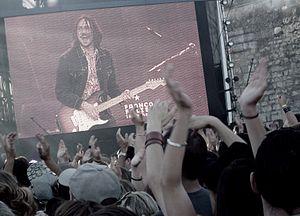
Matmatah aux Francofolies 2008 (La Rochelle) durant leur tournée d'adieu.
Matmatah est un groupe breton de rock et de folk, fondé à Brest en 1995. Le duo formé par Tristan Nihouarn et Cédric Floc'h est rejoint par le bassiste Éric Digaire et le batteur Fañch pour jouer sous le nom de Matmatah, en référence au village troglodytique tunisien du même nom.
Le festival de Cornouaille présente chaque année un panorama de la culture bretonne dans la ville de Quimper, depuis 1982 en tant que festival, mais depuis 1923 pour les fêtes folkloriques et l'élection de la Reine de Cornouaille.